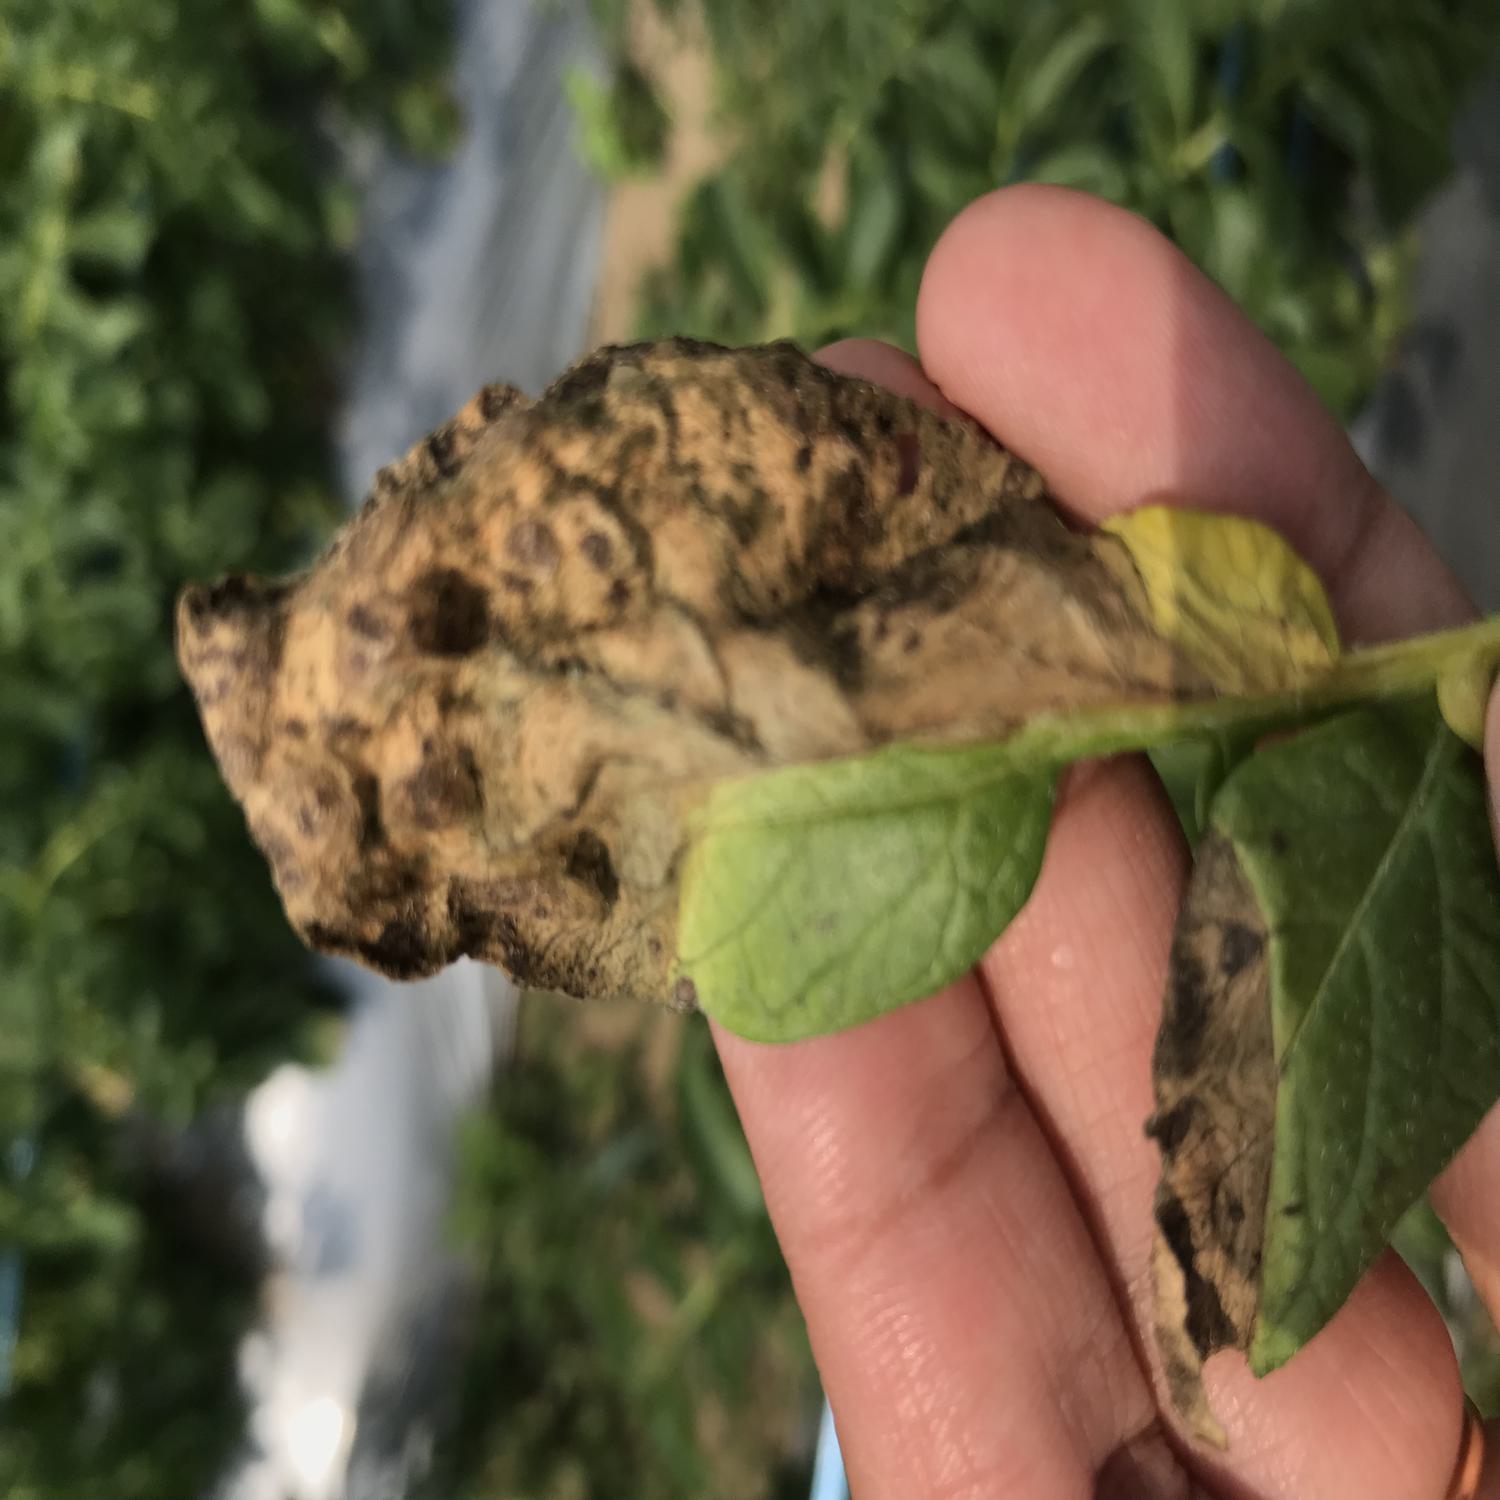
Label: Fungi